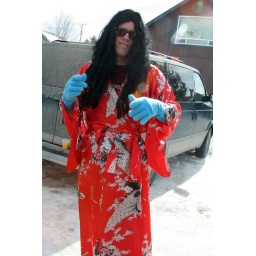
Man in a red kimono and blue gloves. Later he had a drink to match the color of the gloves.